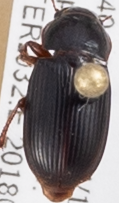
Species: Harpalus desertus
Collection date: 2018-05-03
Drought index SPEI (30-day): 1.23
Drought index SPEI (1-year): -0.482
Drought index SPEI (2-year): -0.3